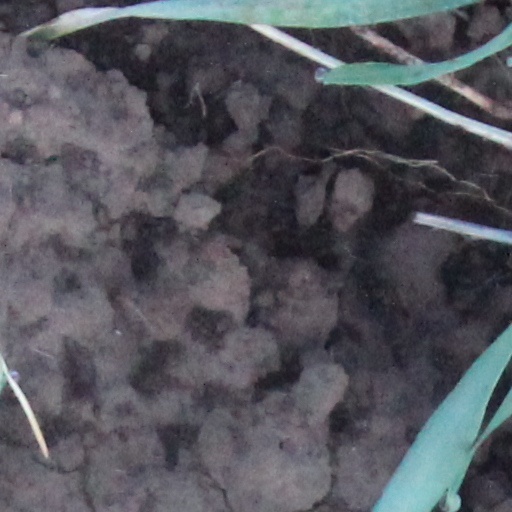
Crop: wheat